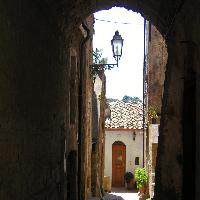
Weather: cloudy or overcast